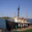
Label: ship